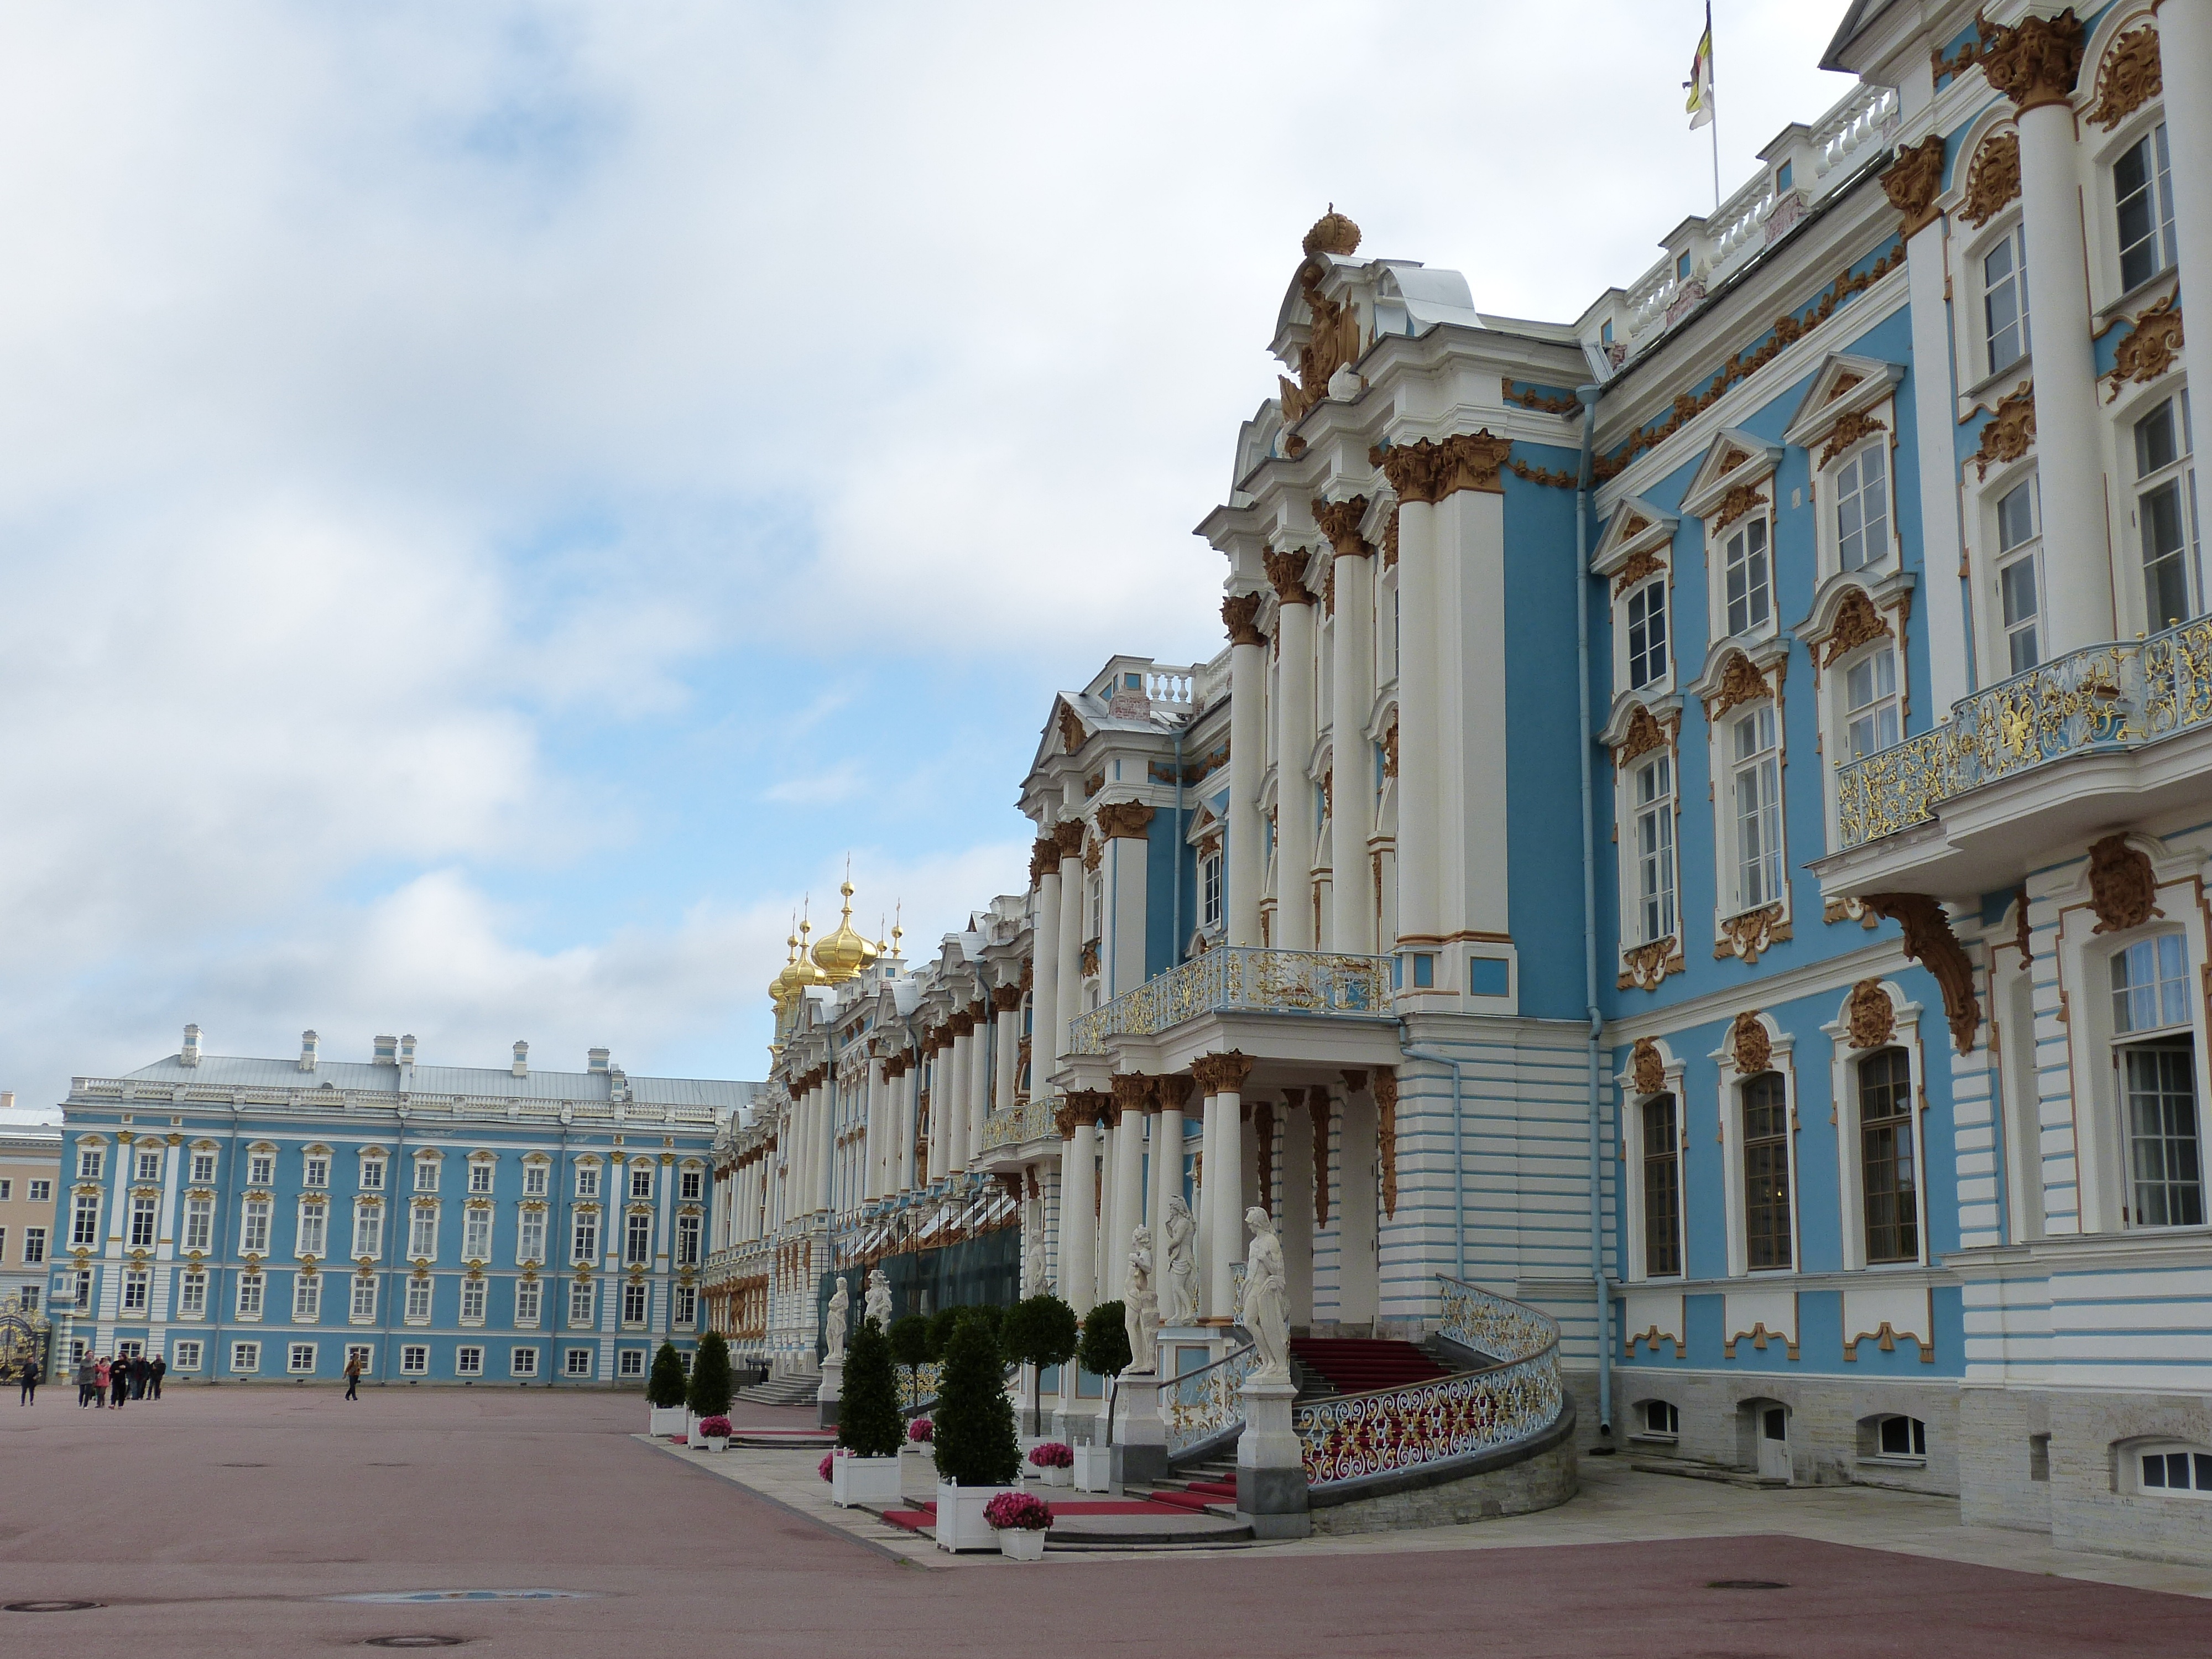
architecture, town, building, palace, city, cityscape, downtown, plaza, castle, landmark, facade, tourism, courtyard, town square, russia, historically, st petersburg, catherine's palace, river cruise, sankt petersburg